Dom Charles Norris

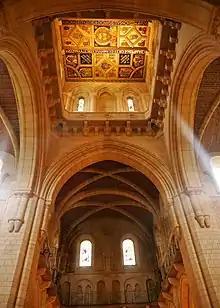
The ceiling of the Lantern Tower, painted by Dom Charles Norris, 1939

Dom Charles Norris (1909-2004) was a Benedictine monk and glass artist He was born Louis Charles Norris and he studied at the Royal College of Art in the 1920s. He entered Buckfast Abbey in 1930 as the age of 21 and began to work as a stained glass artist in 1933. He supervised a team of monks to rebuild the abbey, including the east window in dalle de verre in the Blessed Sacrament Chapel.